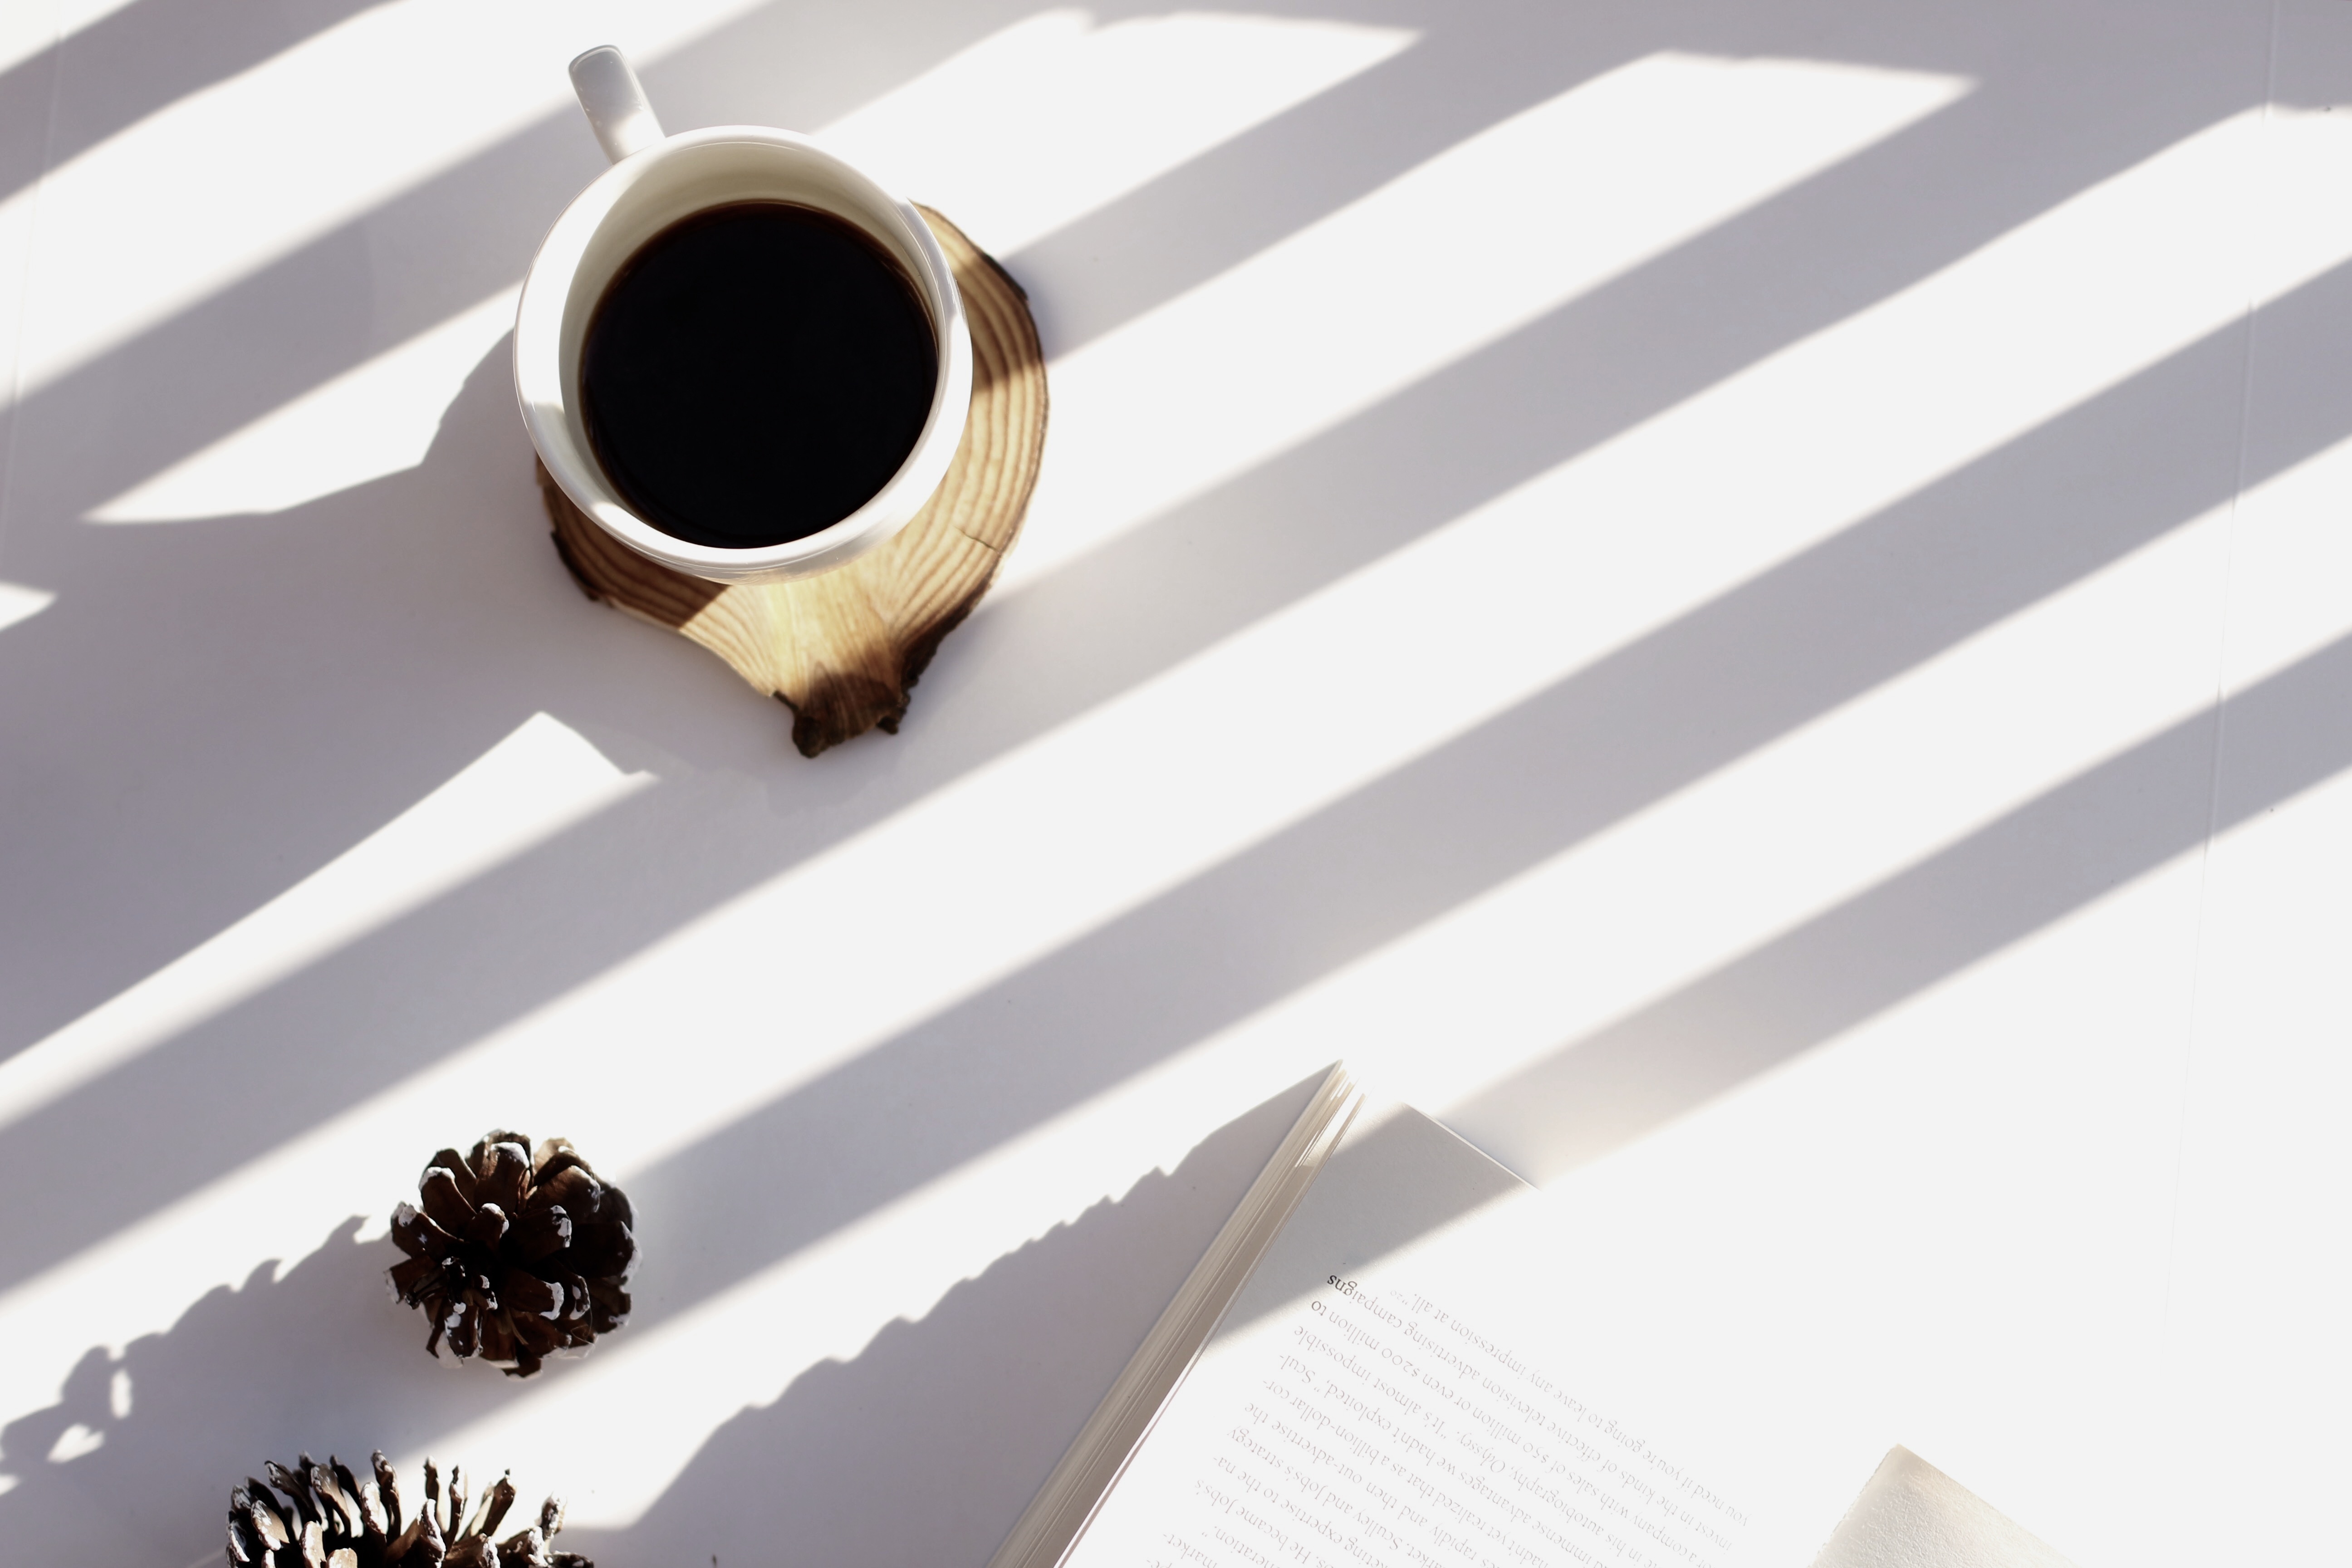
white, pattern, circle, brand, jewellery, design, shape, fashion accessory